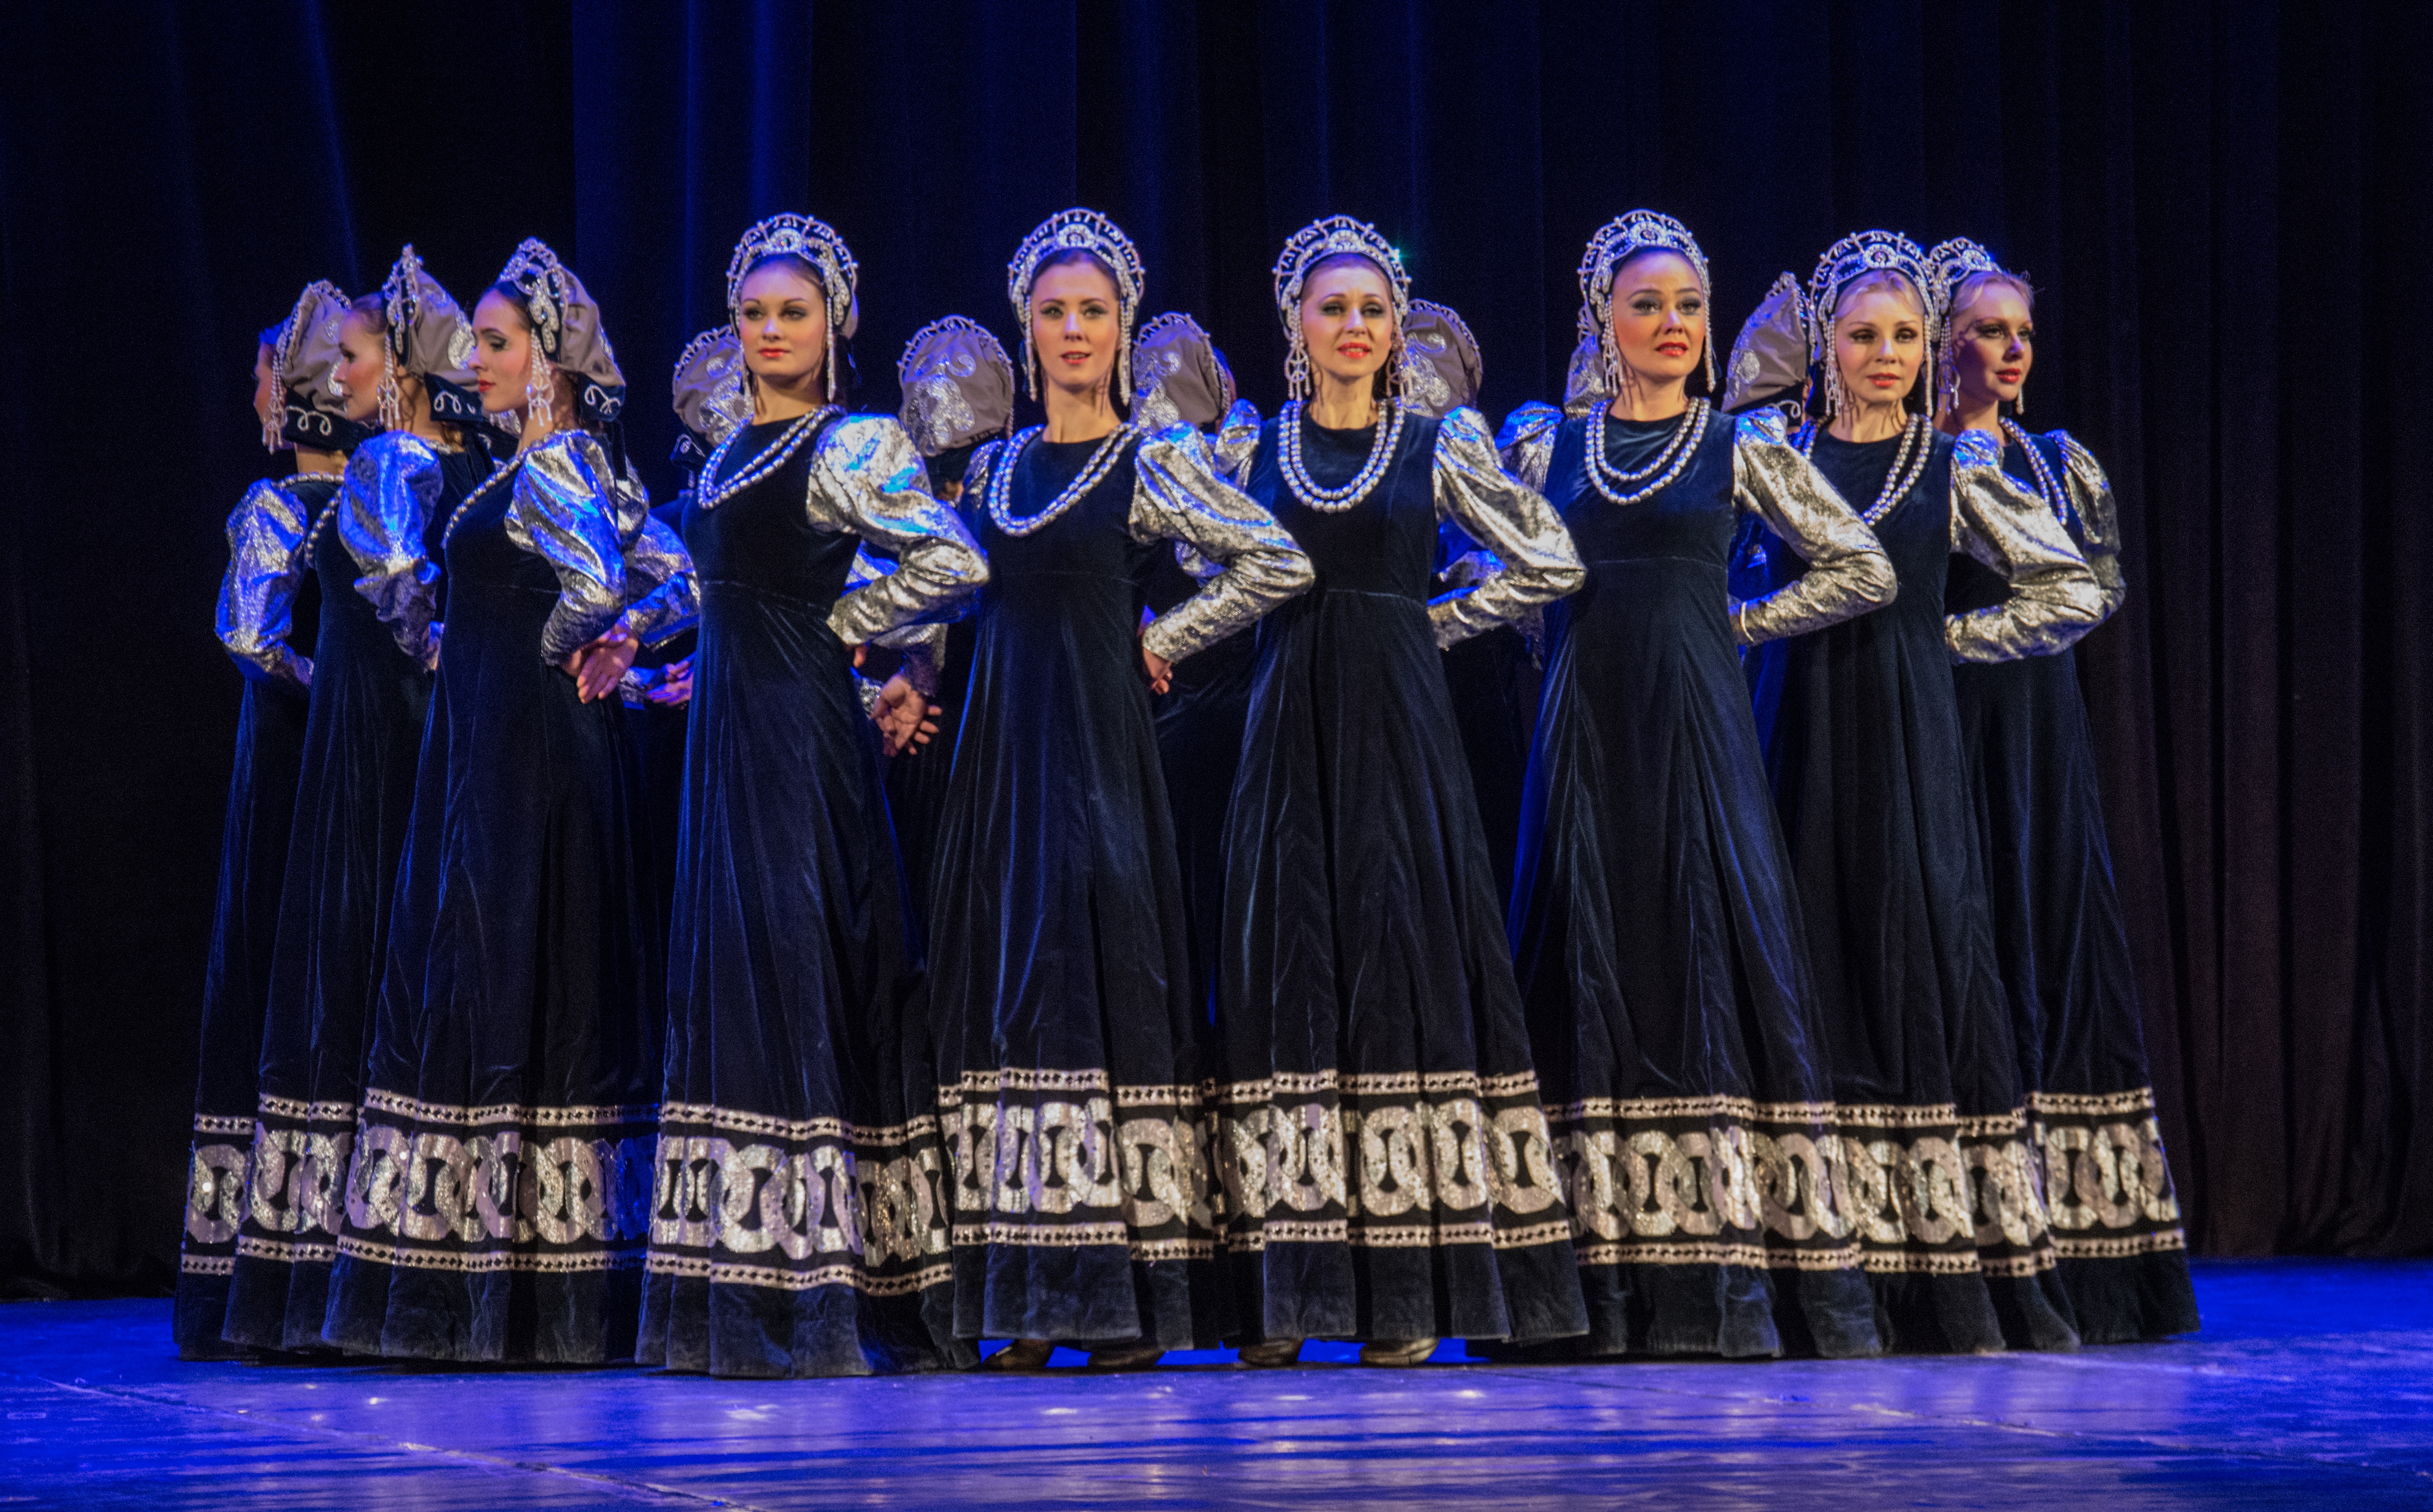
russian, folklor, berezka, concert, national, ethnic, vintage, decor, retro, picture, matryoshka